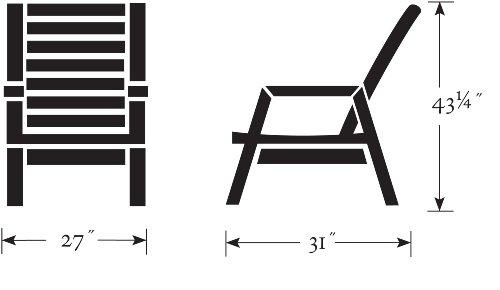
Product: Oxford Garden - Siena Collection Shorea Reclining Armchair | 100% Tropical Shorea Hardwood Outdoor Furniture
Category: Toys & Games | Kids' Furniture, Décor & Storage
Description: Shorea is a tropical hardwood that is resistant to rot, bug infestation, and various weather conditions.
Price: $147.39
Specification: ProductDimensions:27x31x43.2inches|ItemWeight:39pounds|ShippingWeight:40.1pounds|Manufacturer:OxfordGarden|ASIN:B000WAC31C|Itemmodelnumber:SRCH